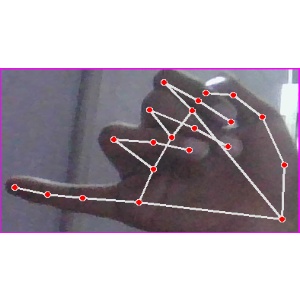
अक्षर: च